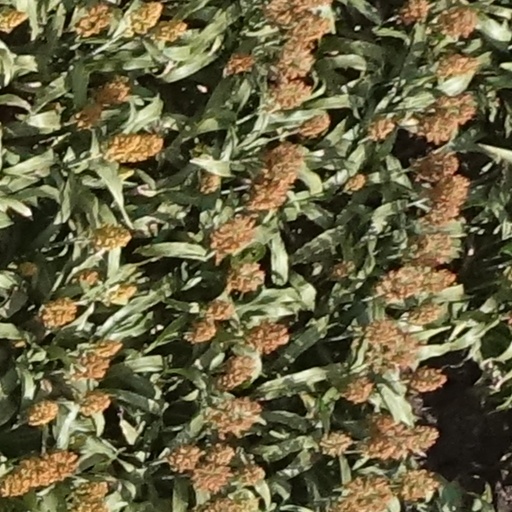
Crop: sorghum